2014 Washington wildfires

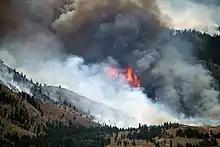
The Carlton Complex on July 21, 2014

The 2014 Washington wildfires were a series of 1,480 wildfires that burned over the course of 2014. The first occurred primarily on the east side of the Cascade Range in Chelan and Okanogan counties. The fires burned private land, state land, and within the Okanogan and Wenatchee National Forests, ultimately covering over . The first fire began on July 8 near the Entiat River. On July 14 a lightning storm started dozens more fires across the eastern Cascade Range. Governor Jay Inslee declared a state of emergency, activating the Washington National Guard. More lightning strikes later in the summer started additional fires.